Shaftesbury

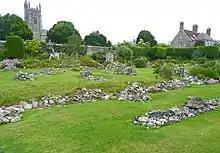
The ruins of Shaftesbury Abbey

Shaftesbury is a town and civil parish in Dorset, England. It is on the A30 road, west of Salisbury and north-northeast of Dorchester, near the border with Wiltshire. It is the only significant hilltop settlement in Dorset, being built about above sea level on a greensand hill on the edge of Cranborne Chase.